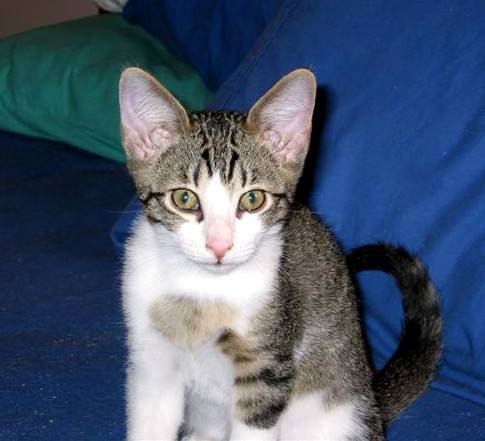
Label: cat